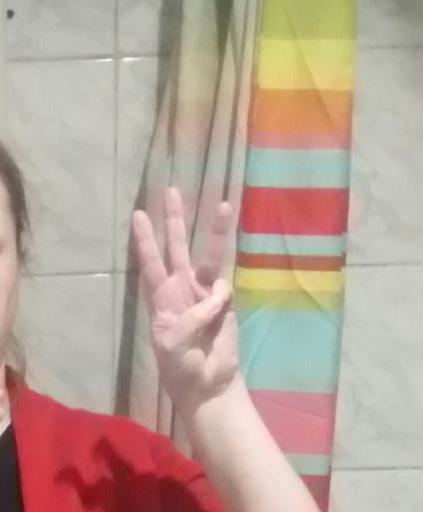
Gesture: three